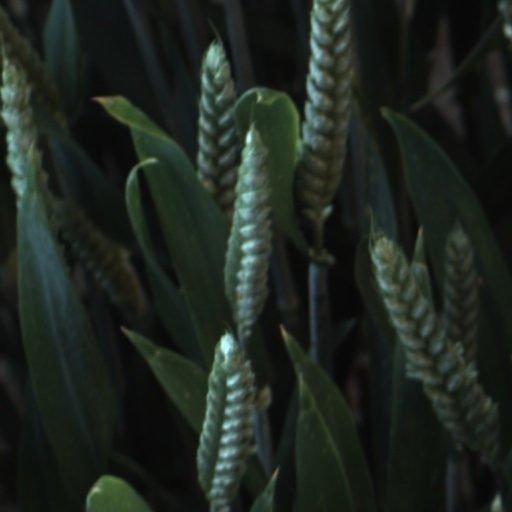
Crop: wheat